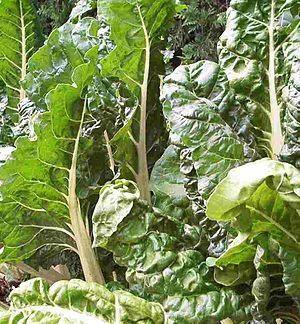
Un légume-feuille est un légume dont la partie consommée correspond à la feuille de la plante. Ces légumes sont souvent consommés crus, en salade, avec un assaisonnement destiné à en relever le goût. Certains, notamment les choux, sont cuisinés et préparés de diverses manières.